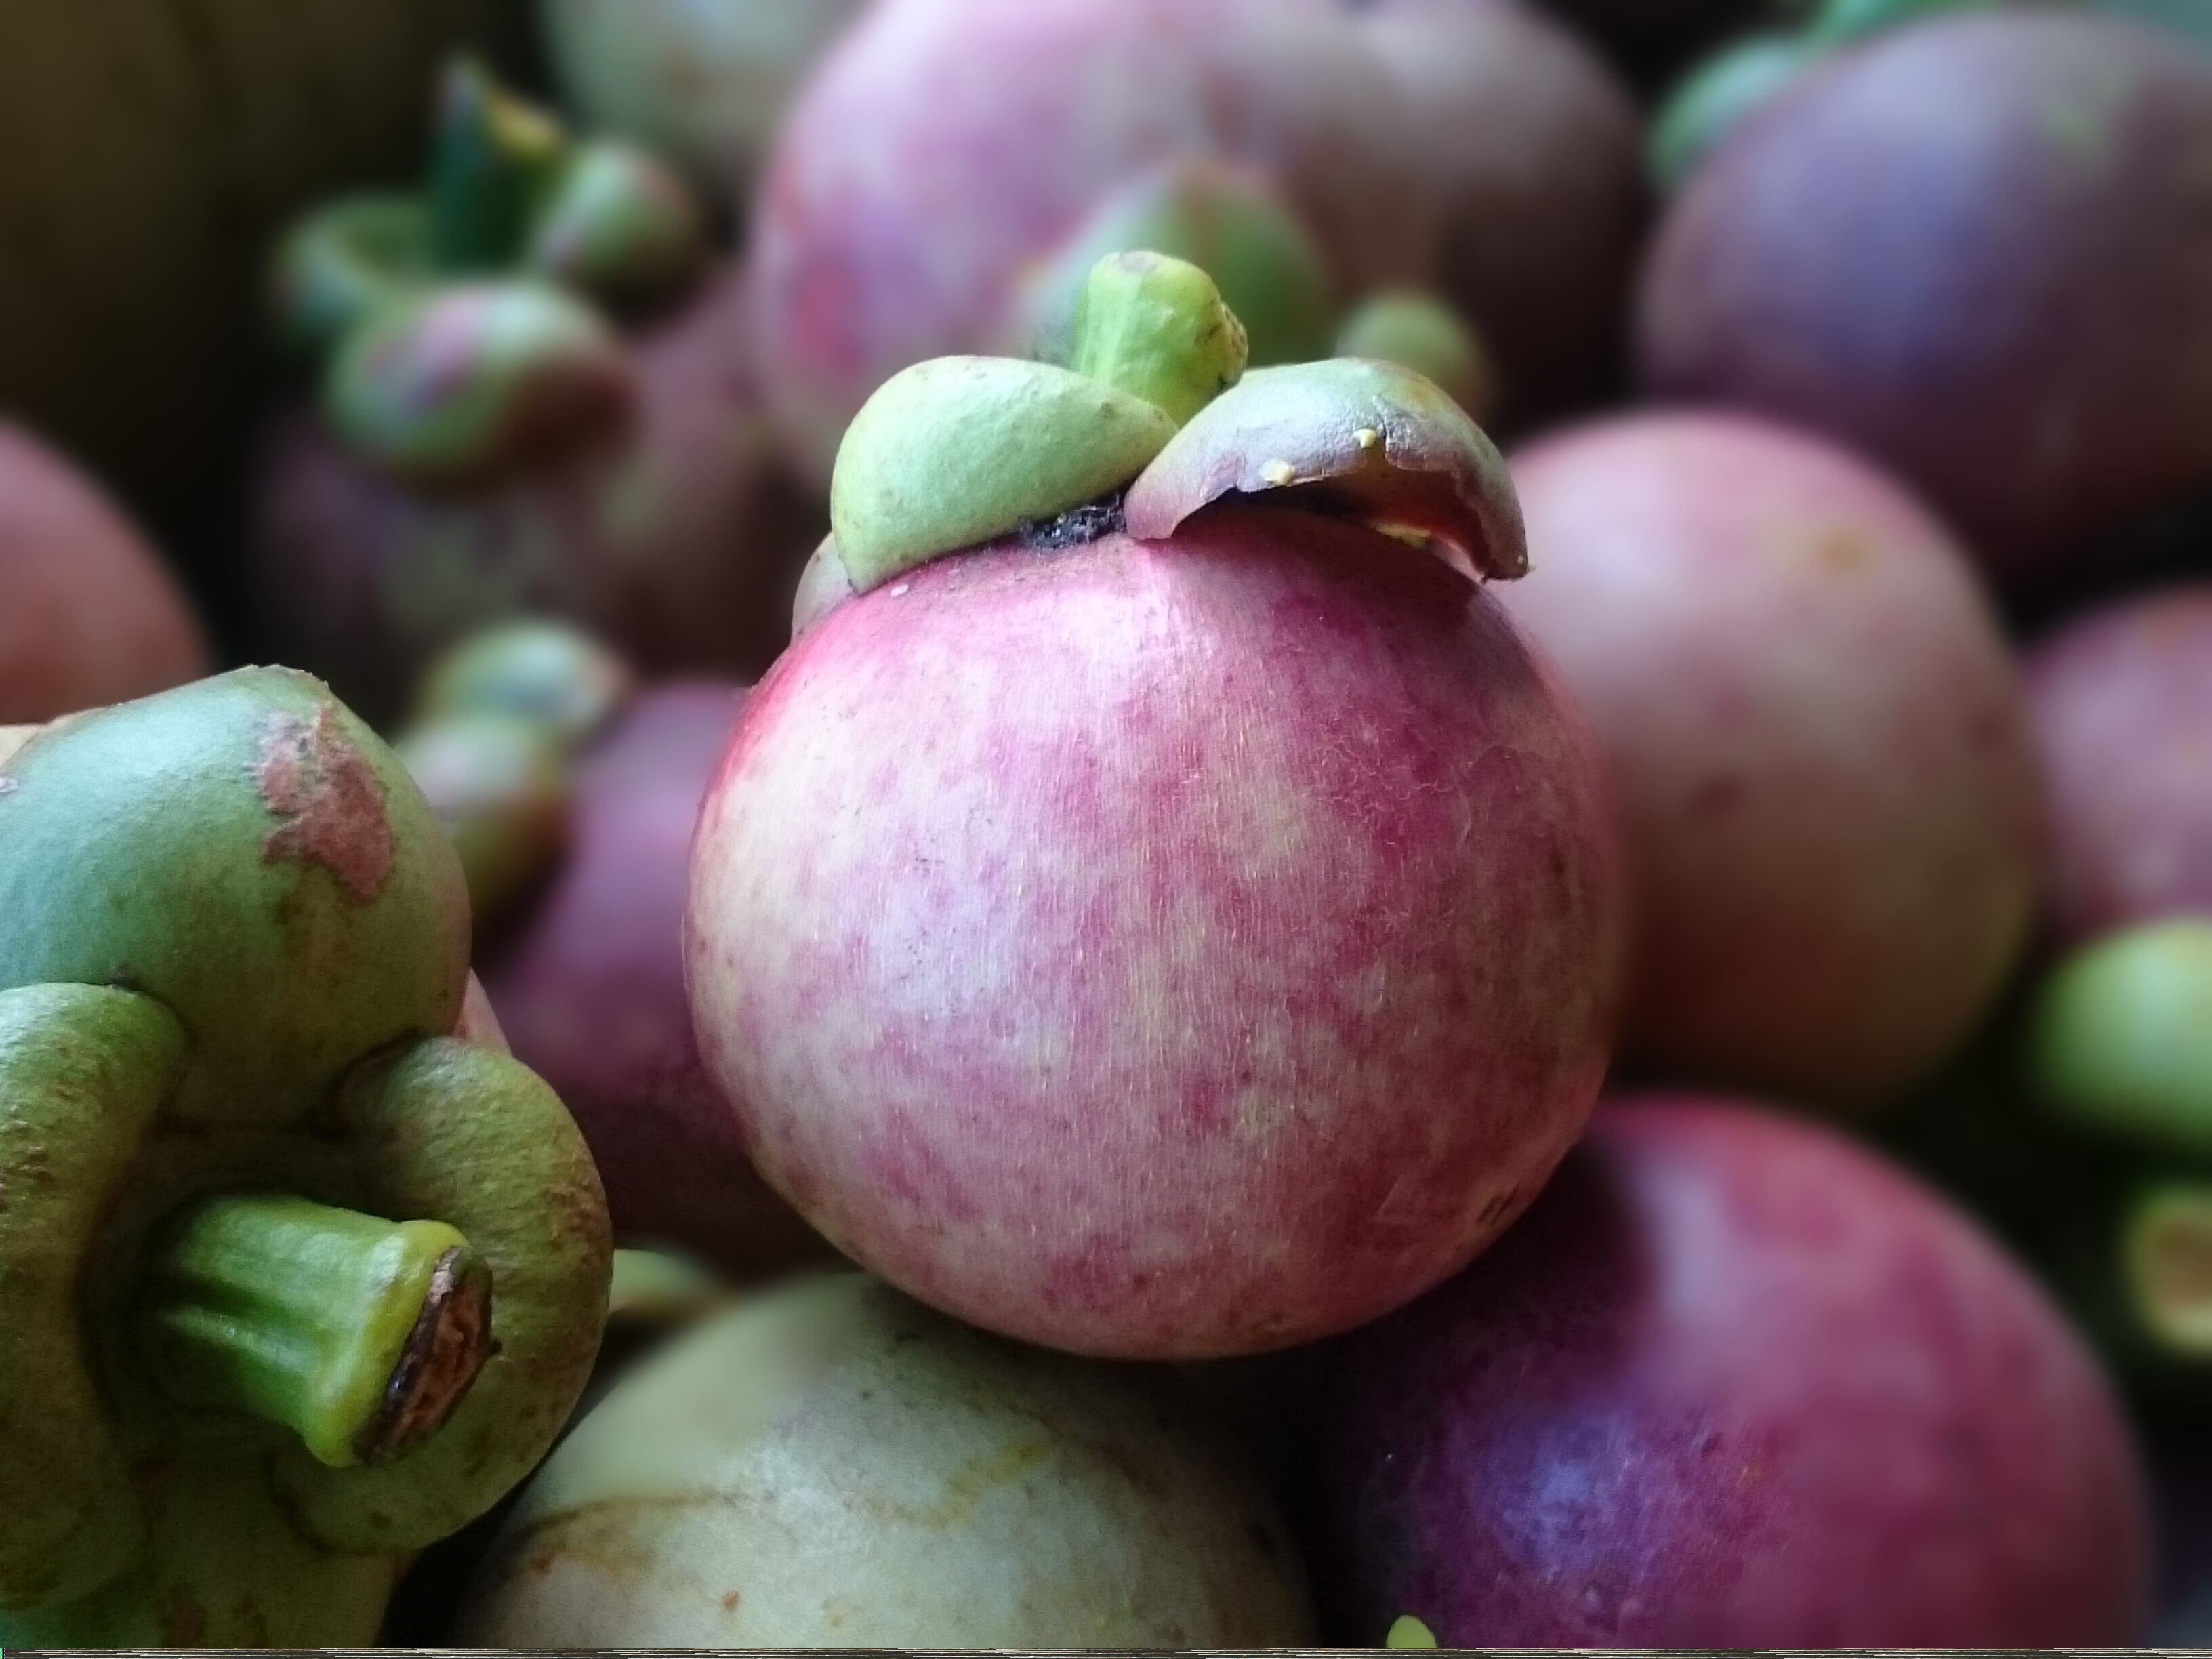
apple, plant, fruit, purple, food, harvest, produce, vegetable, fresh, healthy, thailand, eco, exotic, products, bio, flowering plant, eating healthy, mangosteen, land plant